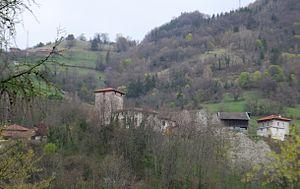
Vue du hameau de Mailles, depuis les gorges du Fay, dominé par la tour carré, vestige de la maison forte des seigneurs de Mailles, une des trois grandes familles du mandement de Moretel au Moyen âge.
Morêtel-de-Mailles est une ancienne commune française située dans le département de l'Isère en région Auvergne-Rhône-Alpes, devenue, le 1ᵉʳ janvier 2016, une commune déléguée de la commune nouvelle de Crêts en Belledonne. Ses habitants sont appelés les Moretelins.